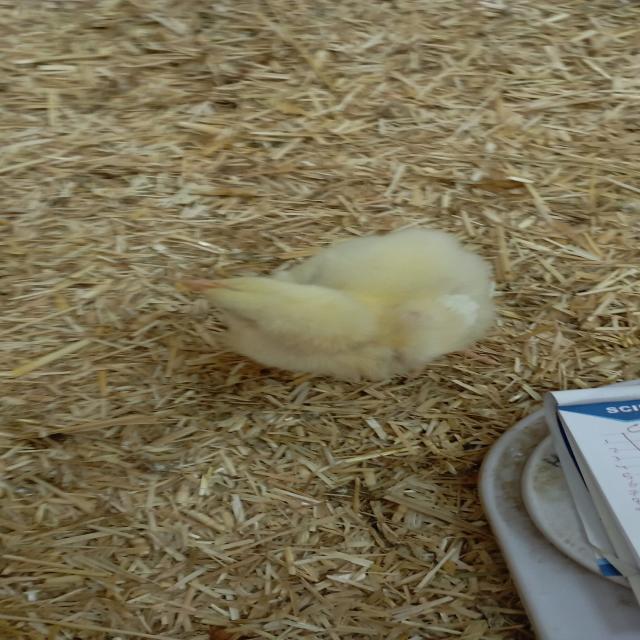
Weight: 184 g